Beauregard Castle, Chippis

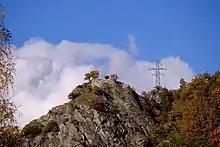
Ruins of Beauregard castle seen from Niouc

The origin of the Beauregard Castle is uncertain; it was only mentioned twice in the regional archives: on a deed of 1457 under the name "bel regard" and on a map of 1545 under the name "Perigard". Some historians placed its construction in 1097, but there is no evidence of this. Its architectural style, however, is similar to other castles in the area and suggests that it was built in the eleventh century. It is very likely that it already belonged to the de Raron family before 1380, the year in which Peter of Raron married Beatrice, daughter of James II of Anniviers. On the death of the latter, who had no sons, the estate of the Val d'Anniviers first went to Aymon de Challant, Beatrice's first father-in-law, and was then bought by Peter of Raron who was then Count of Sierre, for 1,700 florins. It is possible that the Beauregard Castle was originally owned by the Albi family, the family of Peter of Raron's first wife, who owned the seigneury of Granges, but it could also have belonged to the de la Tour family or to the Knights of Sierre. It is certain, however, that the castle was part of the territory of Sierre, since it is situated further north of the "Petra Letzi" rock that delimits Anniviers and Sierre on the right bank of the River Navizence.